Joshua Leavitt

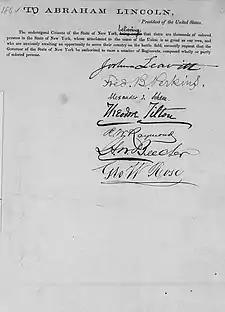
Letter by Leavitt, Henry Ward Beecher, Theodore Tilton and other abolitionists to Abraham Lincoln requesting raising of black regiments in Union Army, August 1862

Leavitt was heavily involved in a series of high-profile anti-slavery cases, including the escape of the slave Basil Dorsey from Maryland into Massachusetts (Leavitt aided Dorsey's passage northward, and members of the extended Leavitt family helped shelter Dorsey in Massachusetts), as well as the "La Amistad" case, in which enslaved Africans on a Spanish ship rebelled and took control. Leavitt played a pivotal role in the "Amistad" events, when on September 4, 1839, he, Lewis Tappan, and Simeon Jocelyn formed the "Amistad" Committee to raise funds for the defense of the Amistad captives.